Chestnut-backed antshrike

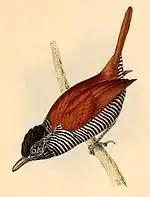
"Thamnophilus palliatus" illustration by Swainson, 1841

The lined antshrike is long and weighs . Members of genus "Thamnophilus" are largish members of the antbird family; all have stout bills with a hook like those of true shrikes. This species exhibits some sexual dimorphism though both sexes have a crest. Adult males of the nominate subspecies "T. p. palliatus" have a black crown with white spots on the forehead. Their face and nape are black with white spots. Their upperparts, wings, and tail are rufous-brown. Their throat has black and white stripes and the rest of their underparts are barred black and white with a rufous tinge on the flanks. Adult females are very like males but have a deep rufous-brown crown and wider white bars on their underparts. Adults of both sexes have a pale iris that is variable in color. Subadult males resemble adult males with a mix of black and deep reddish brown on their forehead and a reddish-brown tinge on their lower underparts. Subadult females resemble adults with narrower black bars on their underparts and a strong yellow-ochre wash on their lower underparts.